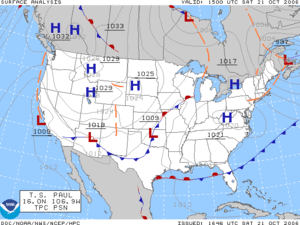
Un front météorologique est une surface de discontinuité étendue, qui sépare deux masses d’air ayant des propriétés physiques différentes. Le concept a été développé au début du XXᵉ siècle par les météorologues norvégiens pour expliquer le comportement de l'atmosphère dans les latitudes moyennes terrestres : la formation des nuages, des précipitations, des dépressions et des anticyclones ainsi que leur déplacement. Le développement de la météorologie depuis cette époque a permis de démontrer que les fronts sont une conséquence des forces en jeu plutôt que leur cause mais la représentation est maintenant tellement répandue qu'ils sont toujours largement utilisés dans les présentations météo.
Une carte météorologique est une carte géographique sur laquelle les données de certains paramètres météorologiques sont pointées et analysées pour donner une représentation de l'état de l'atmosphère à un temps précis. Il en existe deux types : carte du temps présent, où les informations des stations météorologiques de surface ou des radiosondages sont inscrites, et cartes de prévision météorologique, où ces mêmes paramètres sont tracés pour un temps futur.
L’échelle synoptique est la dimension des phénomènes météorologiques ou océanographiques qui s'étendent sur une vaste portion de la surface de la planète terre. On dit d'un tel phénomène qu'il est synoptique pour indiquer ainsi sa grande dimension, par convention au-delà de 1 000 km. La large proportion des zones de haute et basse pression atmosphérique sont à cette échelle, ainsi que leurs zones frontales. Le terme est tiré du grec synoptikos, ici au sens de vision globale.